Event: Nepal Earthquake
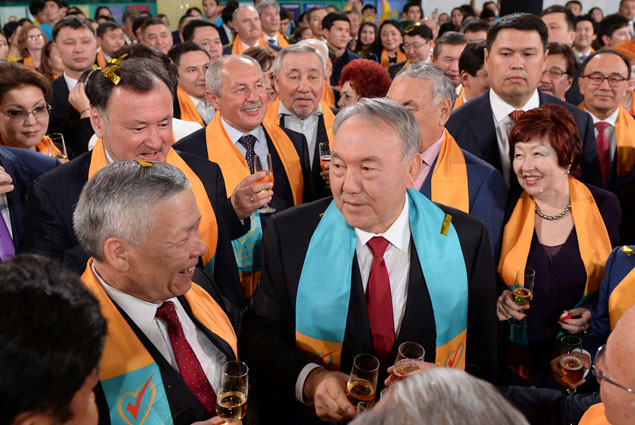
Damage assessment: no_damage